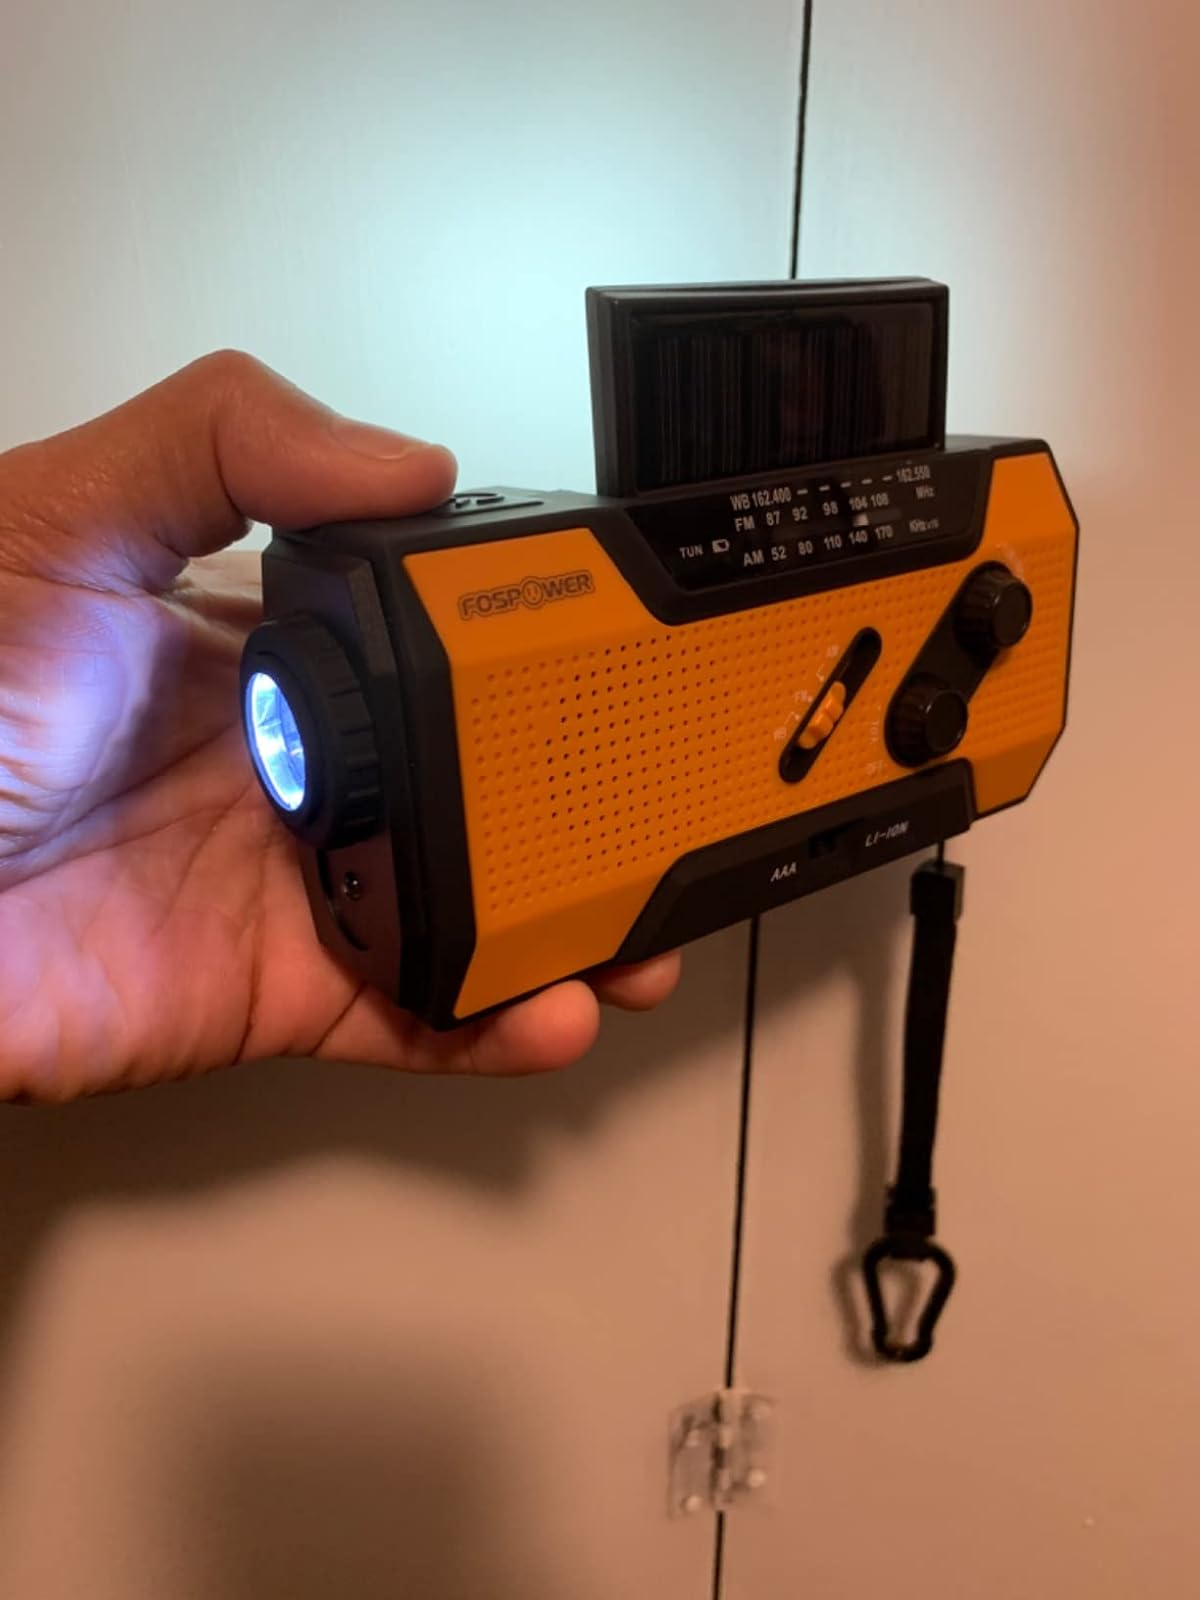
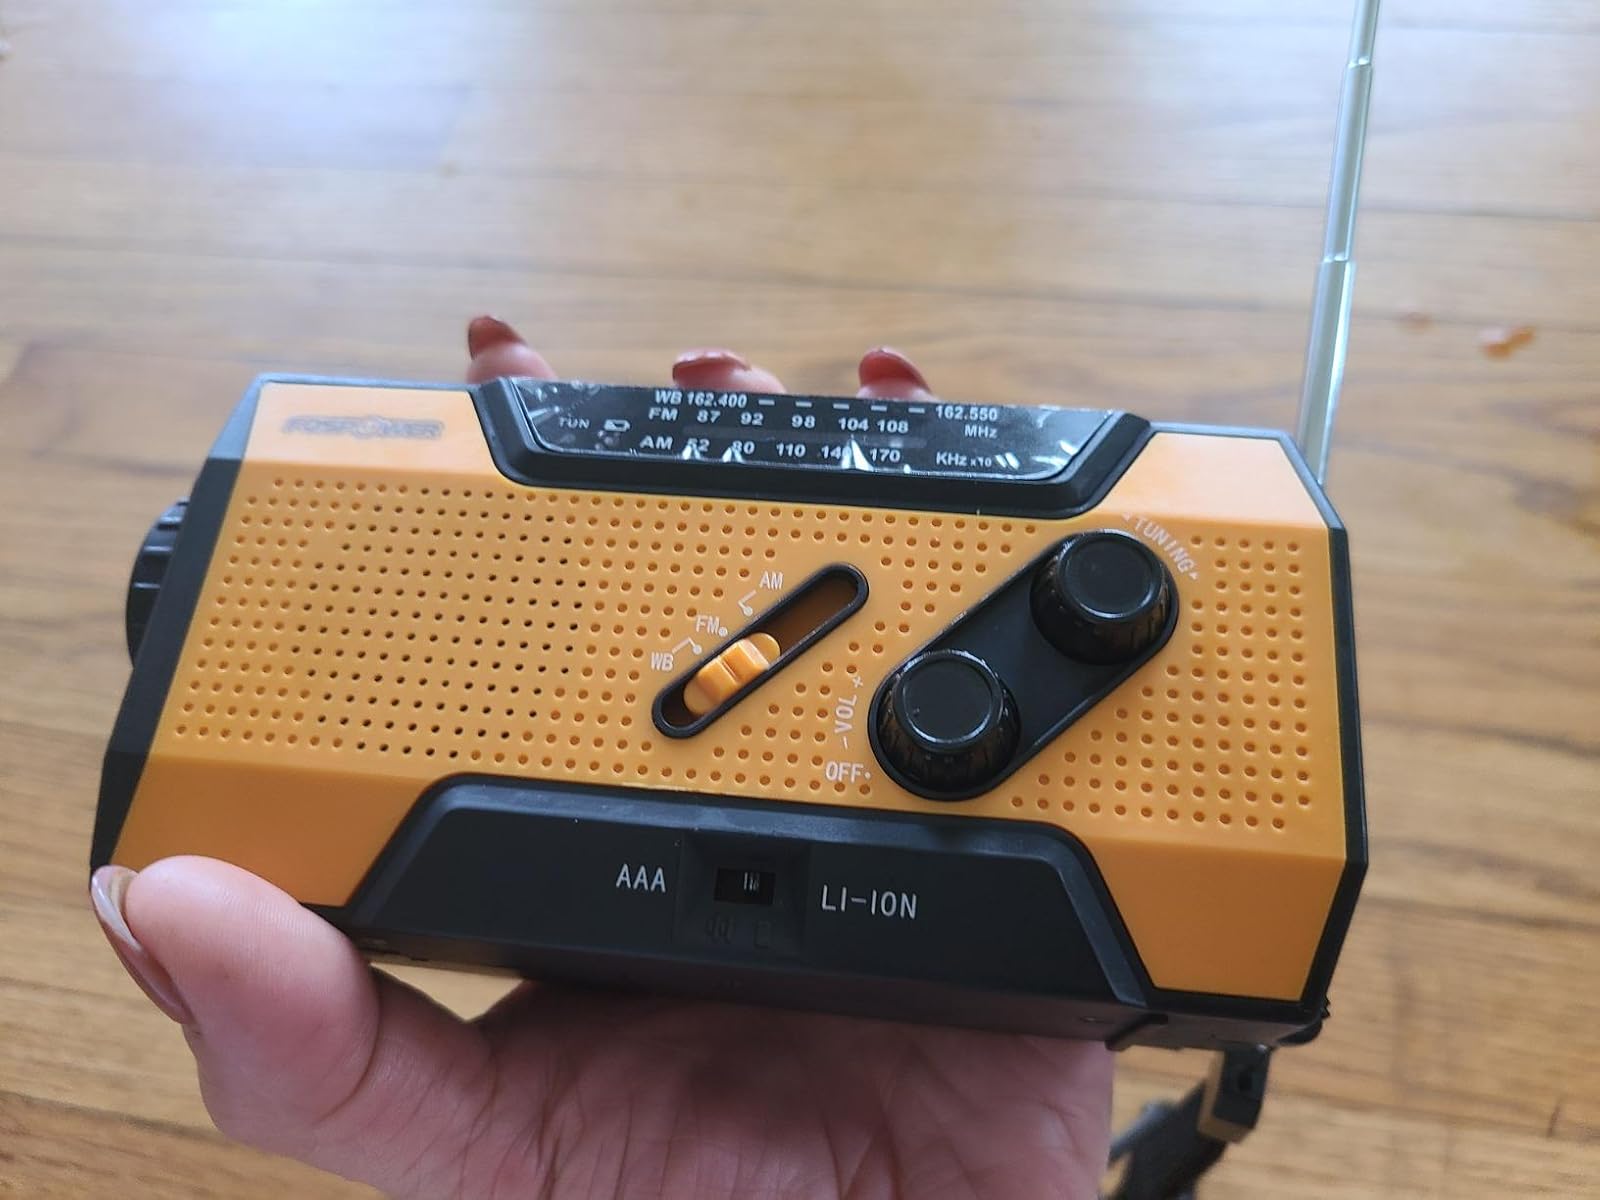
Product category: radio
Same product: yes